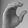
ASL letter: C